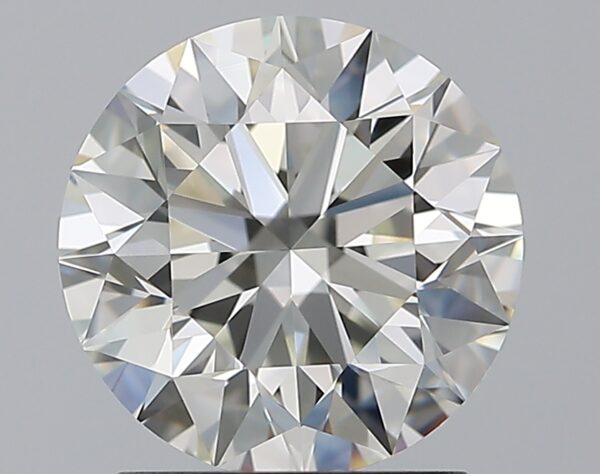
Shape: round
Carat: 1.79
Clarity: IF
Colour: J
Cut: EX
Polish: EX
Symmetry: EX
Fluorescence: N
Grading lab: GIA
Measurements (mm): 7.7 x 7.76 x 4.85